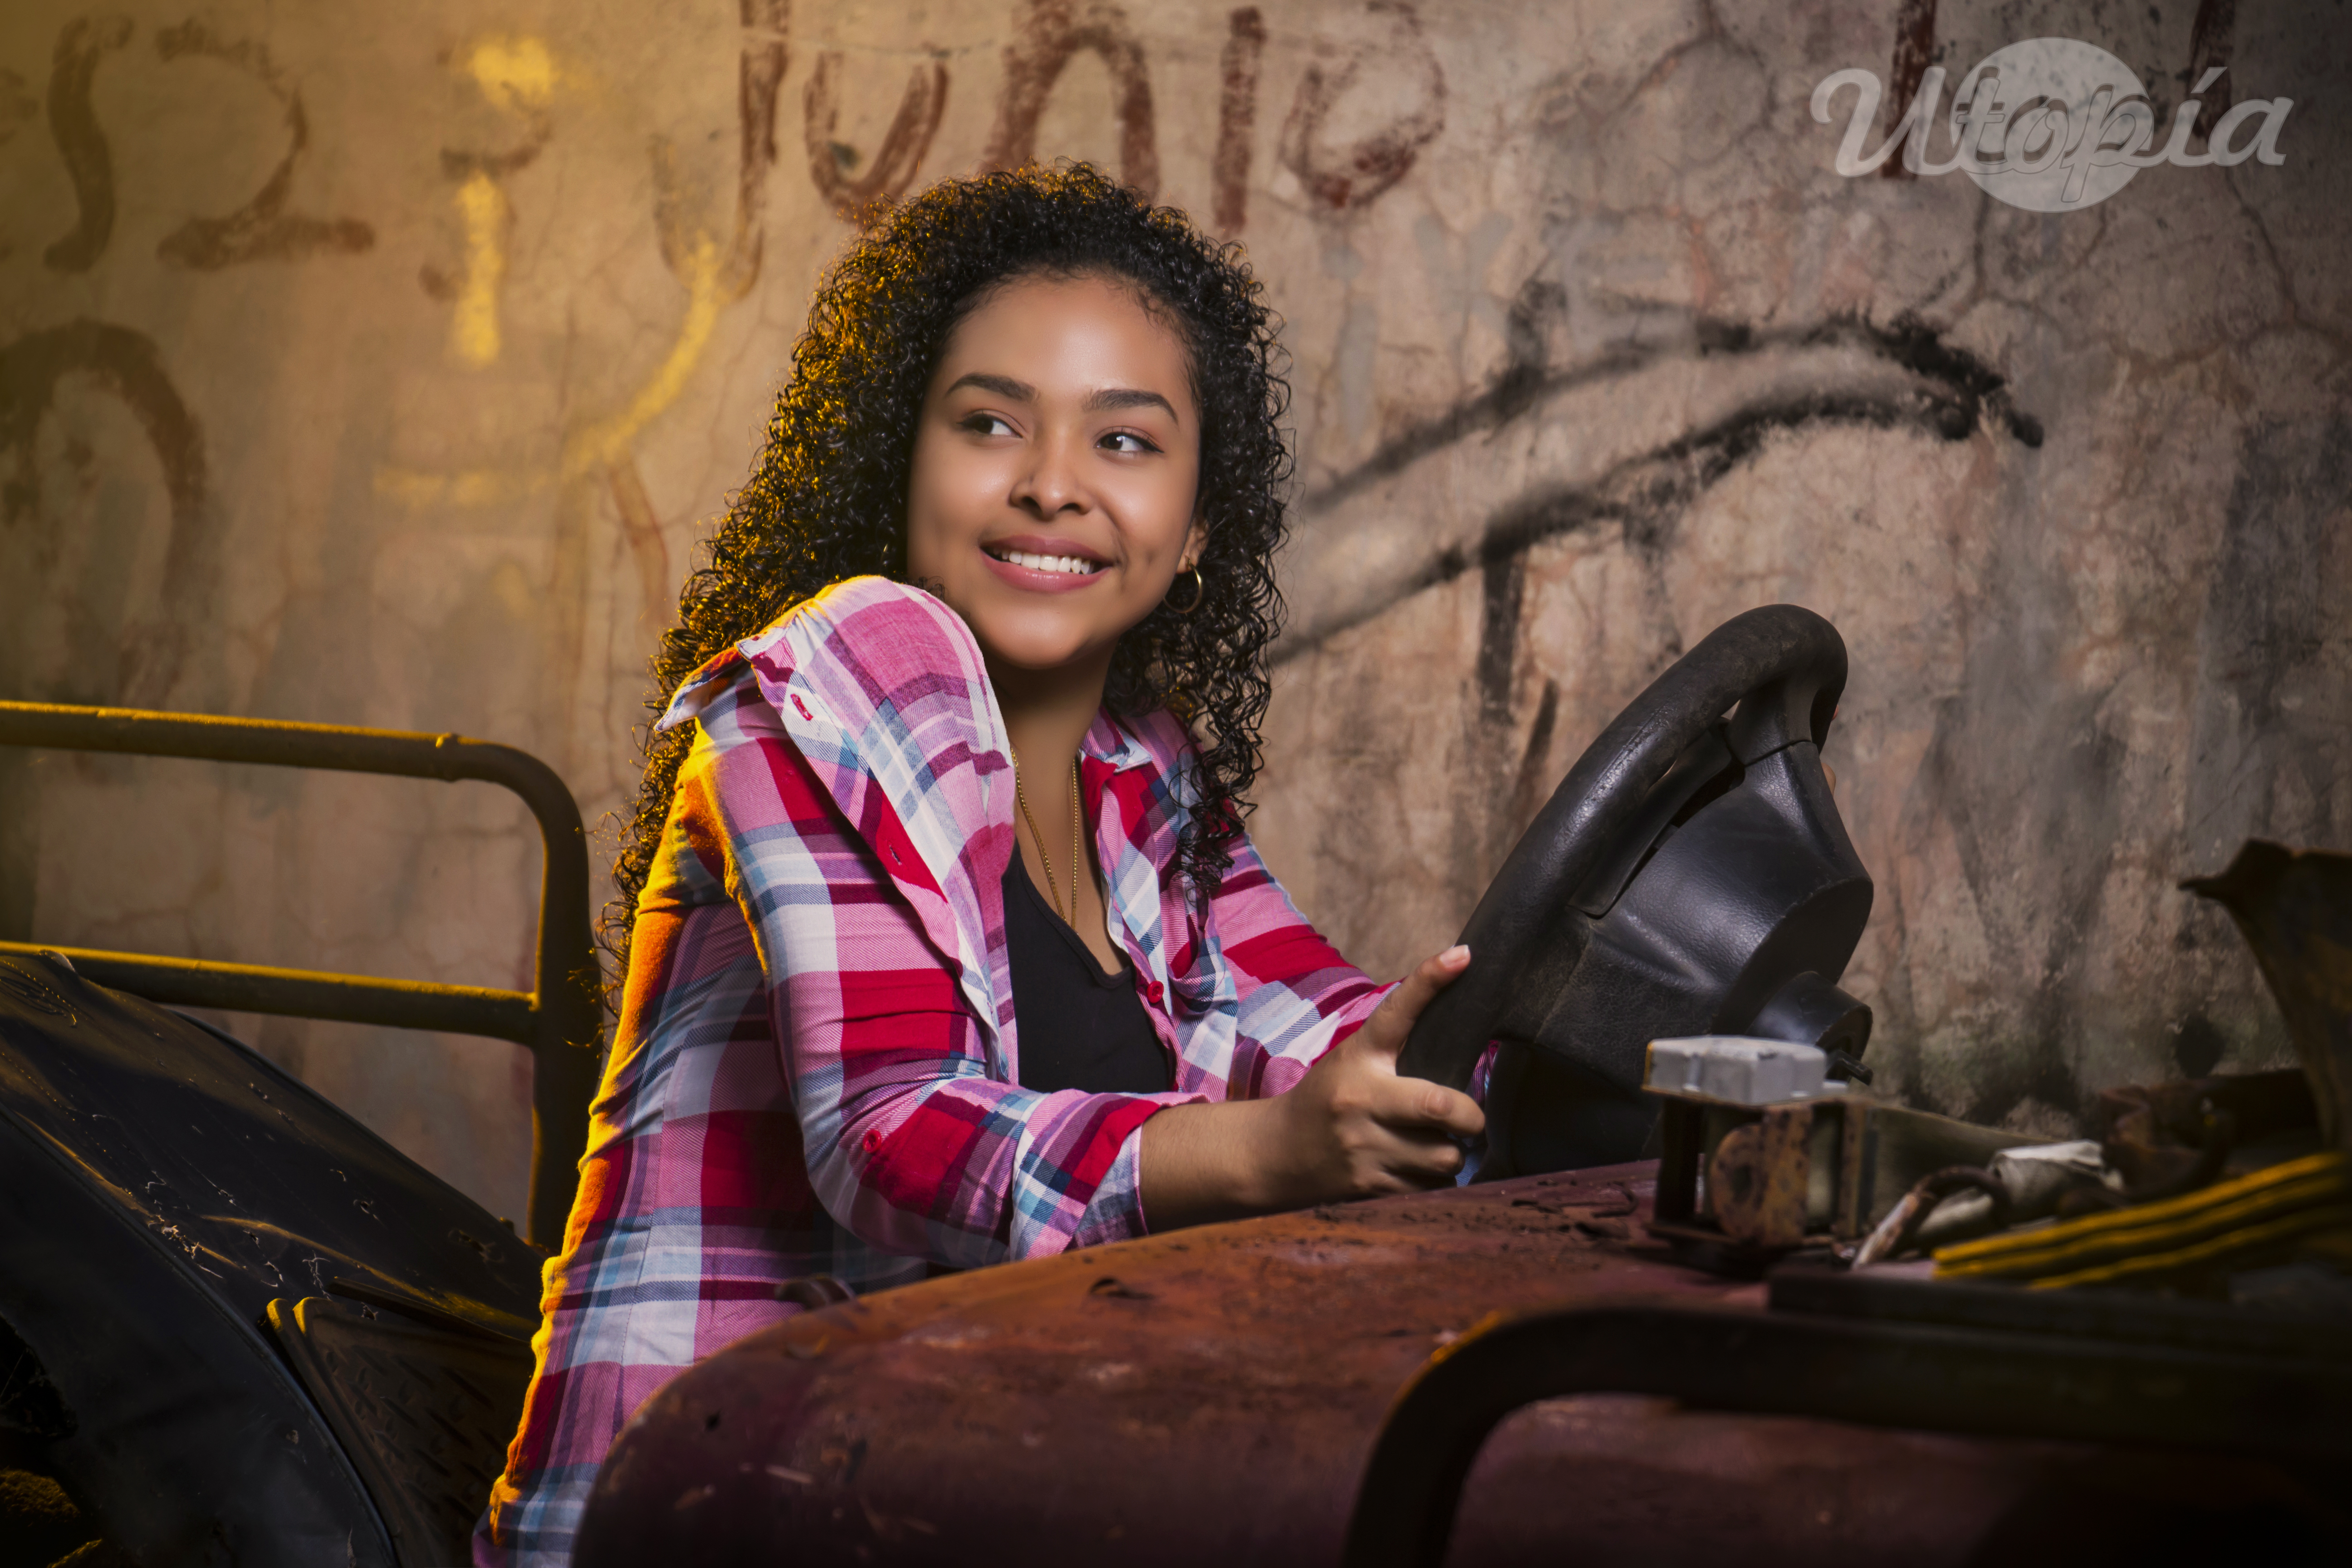
rusty, jeep, girl, sitting, photography, portrait photography, smile